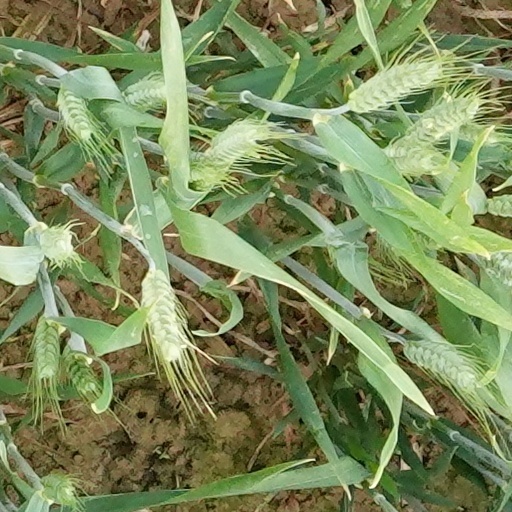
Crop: wheat